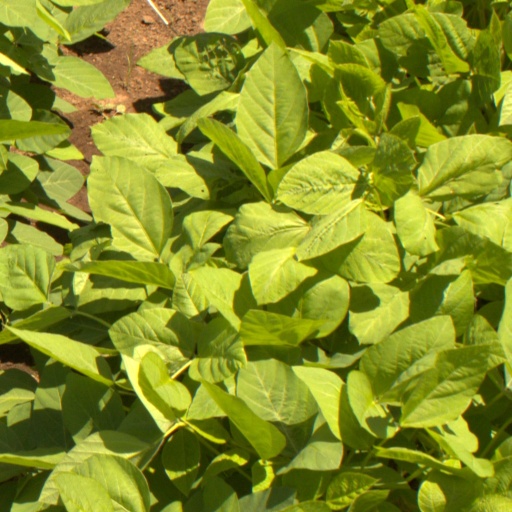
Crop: soybean